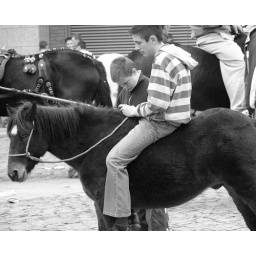
The first Sunday of every month there's a horse market in Smithfield.